Watch Hill Castle

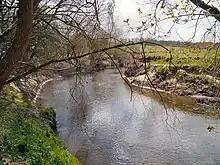
The River Bollin flows near the castle, posing a conservation challenge when it floods.

The remains of Watch Hill Castle consist of two parts: an artificial mound (a motte) and an enclosure (a bailey). The motte is tall, and is wide at the base and at the top. It is surrounded by a ditch wide and deep. The bailey covered a triangular area of approximately and lay to the east of the motte. It was enclosed by an earthen rampart which survives to a height of in some places, and would have been topped by a palisade. The north side of the bailey was doubly protected by the terrain sloping away steeply, and the south side was protected by the river.